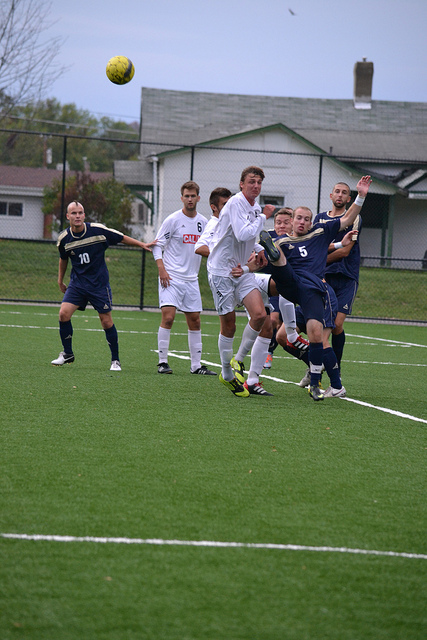
các cầu thủ bóng đá đang thi đấu ở trên sân